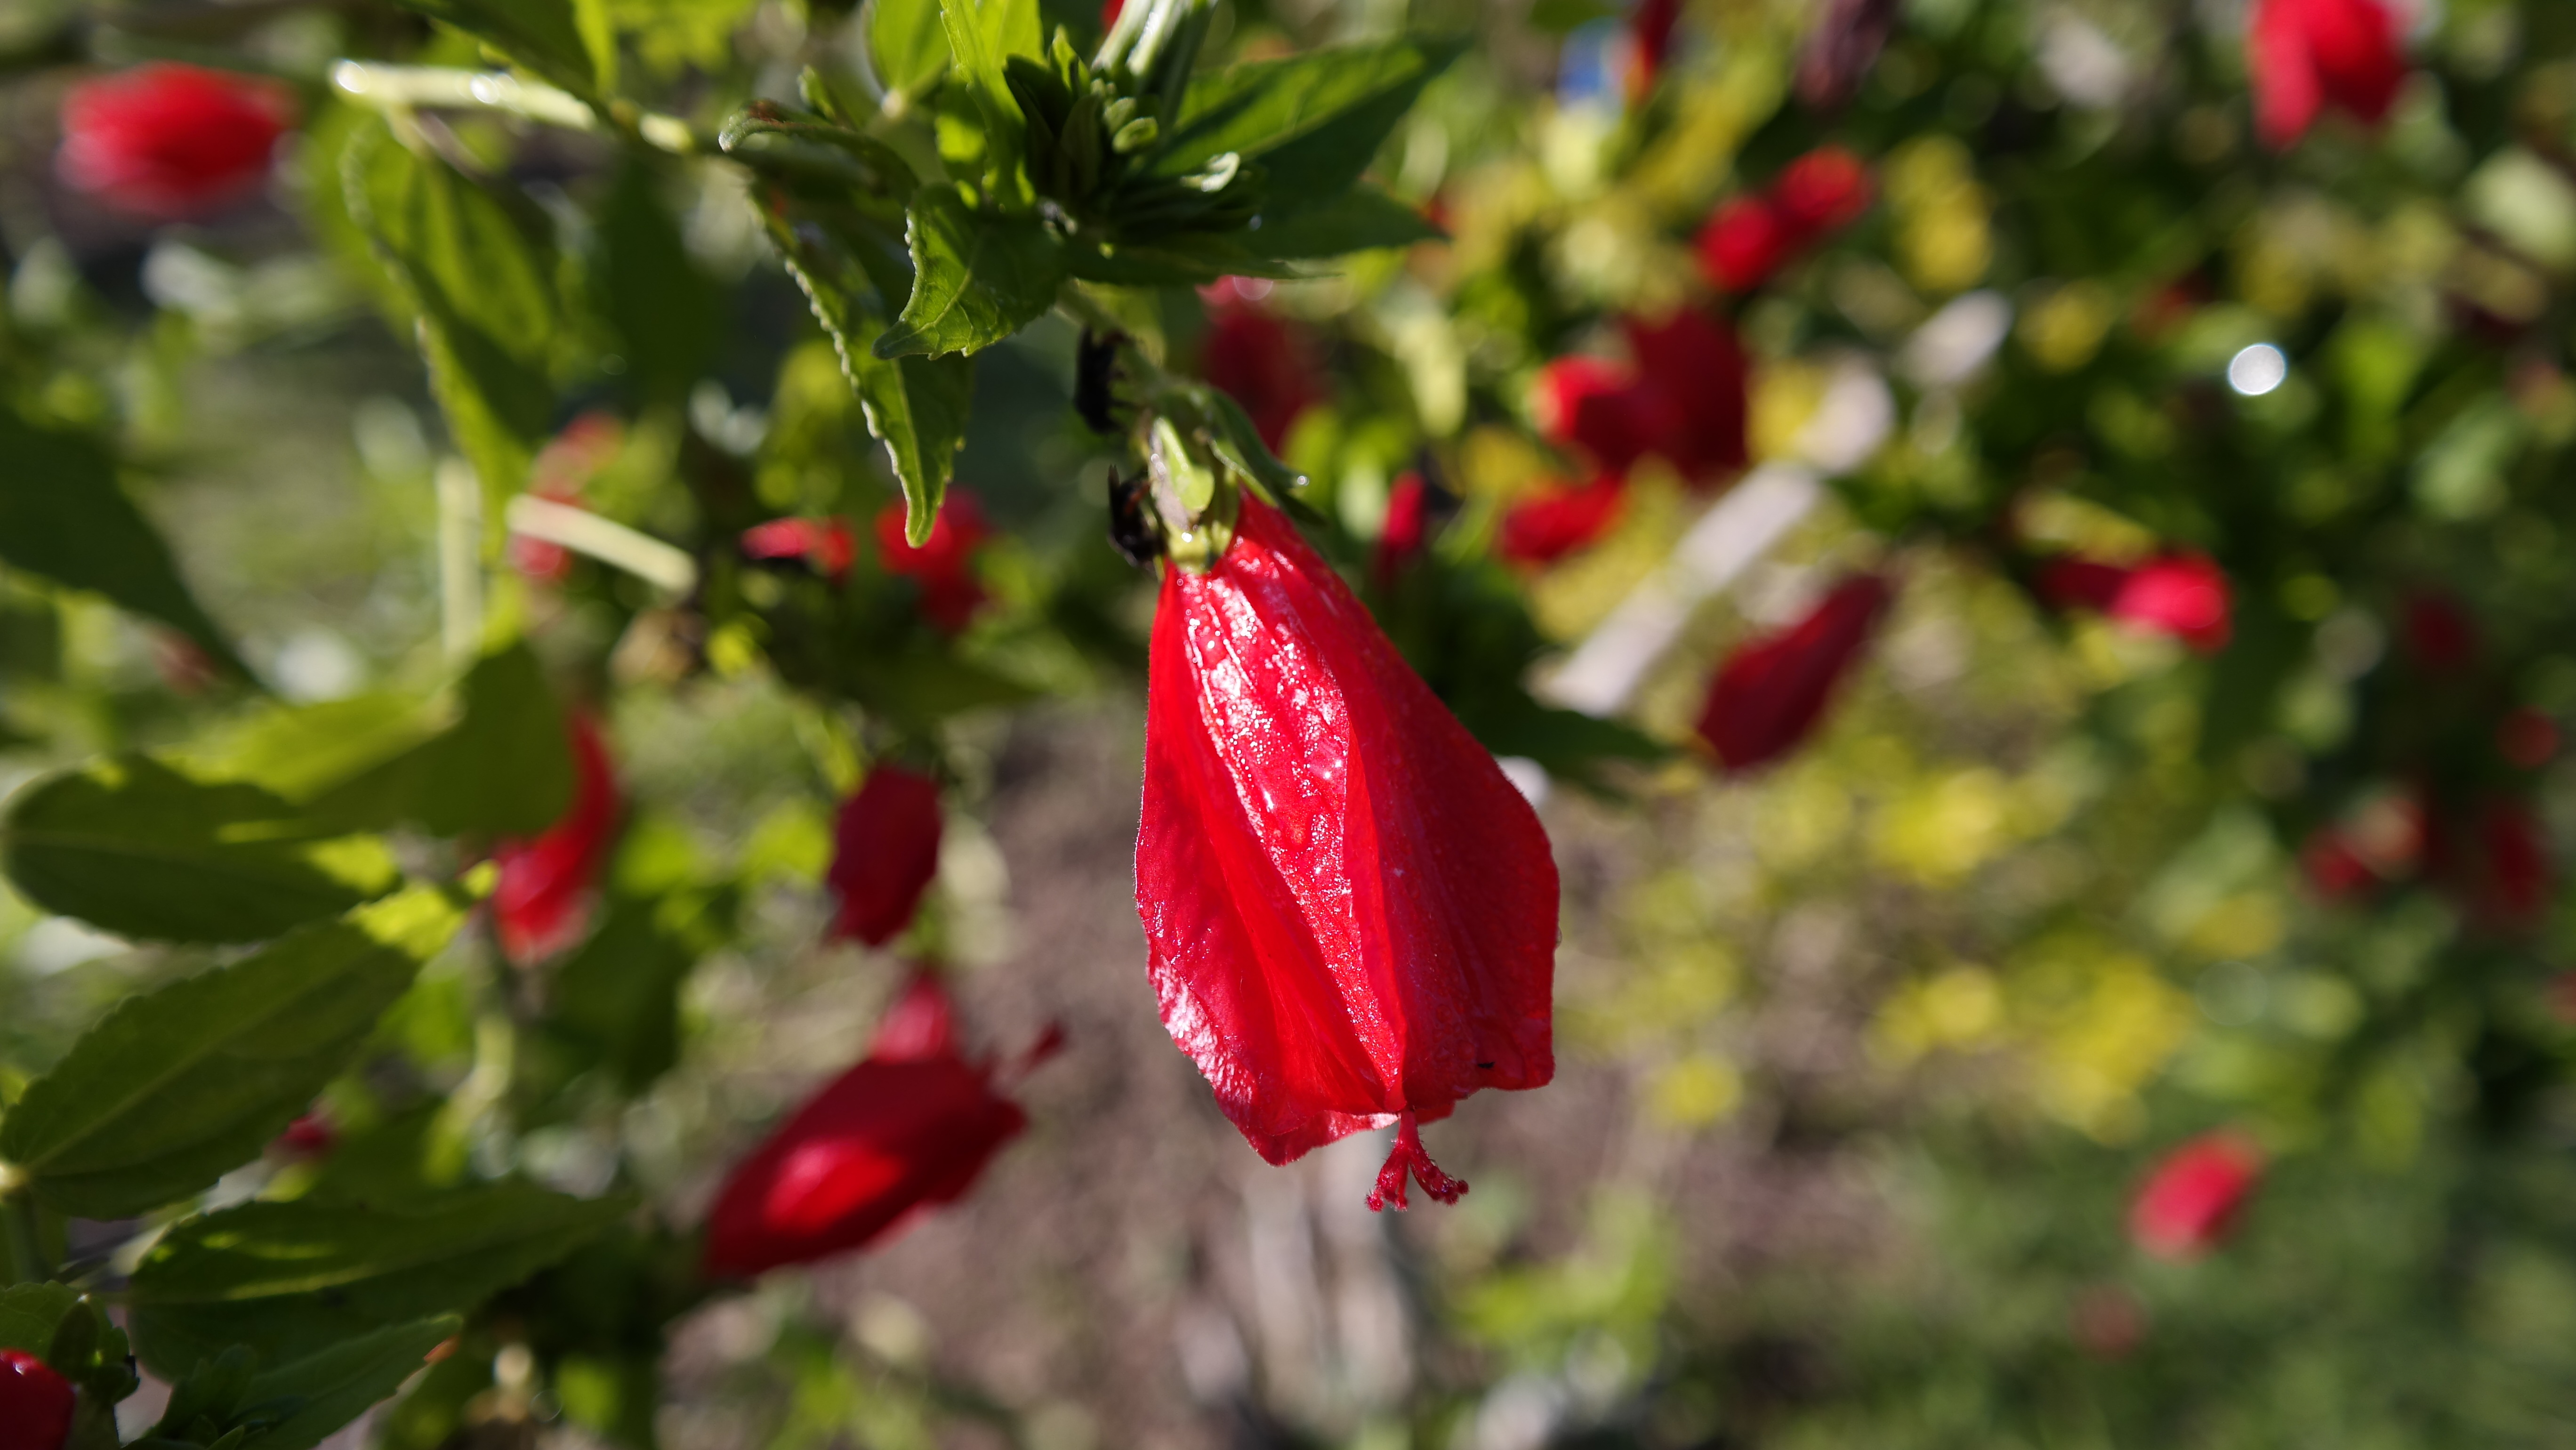
plant, leaf, flower, bloom, food, spring, red, youth, produce, botany, flora, orchid, free, rosa, beauty, perfection, gorgeous, charm, masterpiece, macro photography, flowering plant, chili pepper, land plant, bell peppers and chili peppers